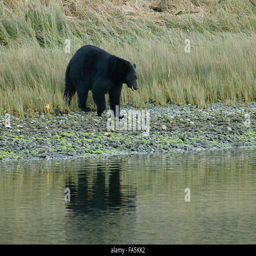
black bear fishing for salmon at the beach